The Real Group

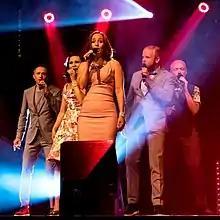
(From left) Anders Edenroth, Emma Nilsdotter, Lisa Östergren, Morten Vinther Sørensen, Jānis Strazdiņš

The Real Group has performed more than 2000 concerts worldwide. In 2002, the Real Group performed at the opening ceremony of the FIFA World Cup in Seoul, South Korea, to an audience of 60,000. On 22 December 1993, to celebrate the fiftieth birthday of Queen Silvia of Sweden, the Real Group backed up former ABBA member Anni-Frid Lyngstad in a performance of the ABBA hit "Dancing Queen", using an a cappella arrangement that was released on the album "Varför får man inte bara vara som man är".